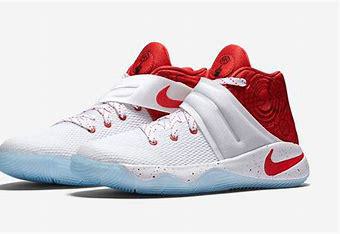
Brand: Nike
Model: Kyrie 2